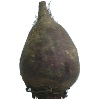
Label: Beetroot 1